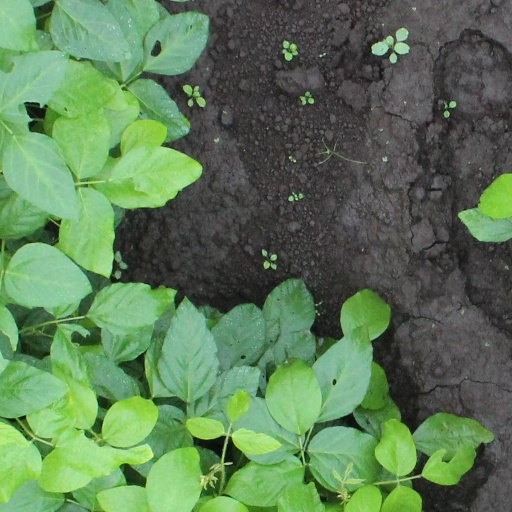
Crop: soybean